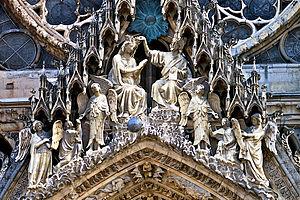
La Beata Maria Virgo in cælum Assumpta in gallicæ, ou Galliam Ecclesiæ filiam selon les premiers mots, est une lettre apostolique du pape Pie XI, énoncée le 2 mars 1922, au début de son pontificat. Il s'agit d'un document papal qui proclame officiellement la principale et la secondaire patronnes de la France, Notre Dame ainsi que sainte Jeanne d'Arc.